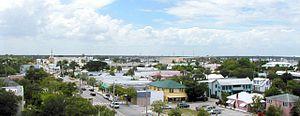
Le comté de Martin est un comté situé dans l'État de Floride, aux États-Unis. En 2010, la population était estimée à 146 318 habitants. Son siège est Stuart. Le comté a été fondé en 1925 à partir des comtés de Palm Beach et Sainte-Lucie, et doit son nom à John W. Martin, gouverneur de Floride de 1925 à 1929.